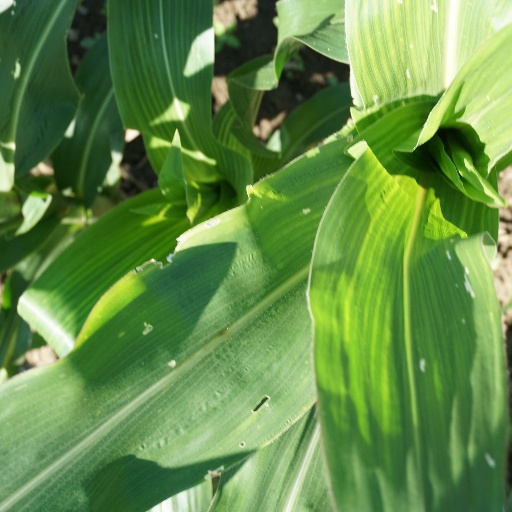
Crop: maize; corn